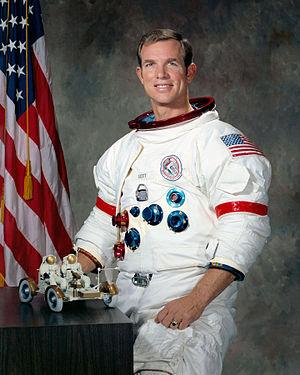
Douze astronautes ont marché sur la Lune, tous américains.
David Scott, né le 6 juin 1932 à San Antonio au Texas, est un militaire, pilote d'essai, astronaute et homme d'affaires américain. Il est le septième des douze hommes ayant foulé le sol lunaire à ce jour.